Bed

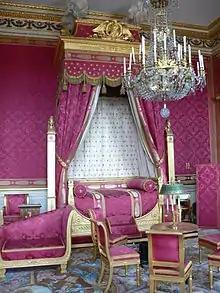
Napoleon's bed (château de Compiègne)

In the 18th century feather pillows were first used as coverings in Germany, which in the fashions of the bed and the curious etiquette connected with the bedchamber followed France for the most part. The beds were "a la duchesse", but in France itself there was great variety both of name and shape. The custom of the "bed of justice" upon which the king of France reclined when he was present in parliament, the princes being seated, the great officials standing, and the lesser officials kneeling, was held to denote the royal power even more than the throne.